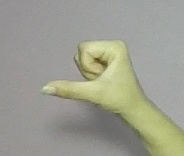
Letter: waw